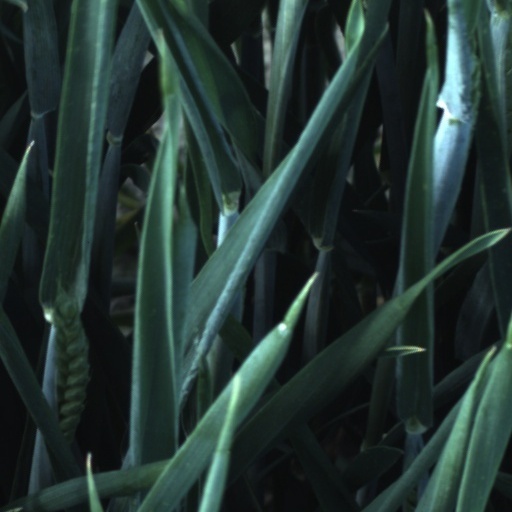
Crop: wheat